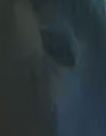
Face region: eyes (orbital_tightening_and_eye_area)
Pain indicator: moderately_present